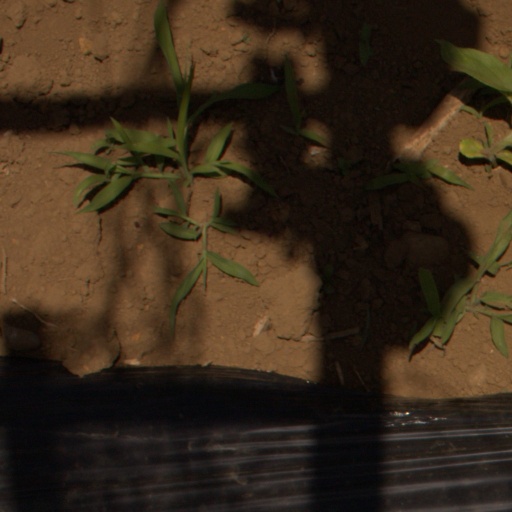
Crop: Jerusalem artichoke